Toto (band)

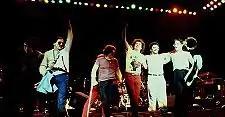
Toto in 1982 in London at the Hammersmith Odeon. (Steve Porcaro, Jon Smith, Bobby Kimball, Steve Lukather, Lenny Castro, Jeff Porcaro)

1982 marked the beginning of Toto's most successful era. After the poor sales of "Turn Back", the band was under a great deal of pressure from the record company to produce a new hit record, akin to their first. With the Triple Platinum-certified "Toto IV", the band delivered one of the most commercially successful records of the year. The album featured three singles that reached the Top 10 on the "Billboard" Hot 100 chart: "Rosanna", "Africa" and "I Won't Hold You Back". The album appeared on several worldwide charts, introducing the band to new audiences around the globe. "Africa" topped the charts in February 1983 and was a constant presence on radios around the world, but it was "Rosanna" that earned the band multiple Grammy nominations. "Toto IV" earned six Grammy Awards, including "Record of the Year" for "Rosanna", "Album of the Year" for "Toto IV" and "Producer of the Year". At the time Steve Porcaro was dating actress Rosanna Arquette, but the song is not about her, according to writer David Paich.